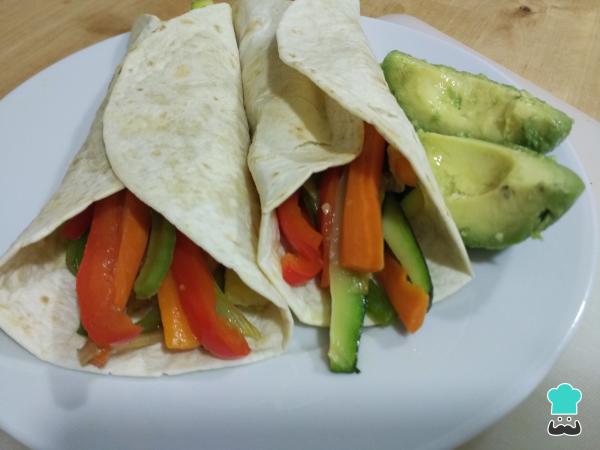
¿Qué te ha parecido el wrap vegetal con verduras asadas? Nosotros lo hemos acompañado de un poco de aguacate aderezado con sal y unas gotas de zumo de limón.Si quieres conocer otras recetas de cenas ligeras, echa un vistazo al wrap de pavo con manzana o las berenjenas rellenas de verduras.